Antonio Vivaldi

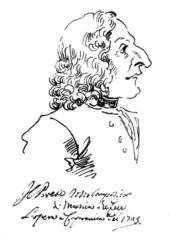
Caricature by P. L. Ghezzi, Rome (1723)

His progressive operatic style caused him some trouble with more conservative musicians such as Benedetto Marcello, a magistrate and amateur musician who wrote a pamphlet denouncing Vivaldi and his operas. The pamphlet, "Il teatro alla moda", attacks the composer even though it does not mention him directly. The cover drawing shows a boat (the San Angelo), on the left end of which stands a little angel wearing a priest's hat and playing the violin. The Marcello family claimed ownership of the Teatro San Angelo, and a long legal battle had been fought with the management for its restitution, without success. The obscure text under the engraving mentions non-existent places and names: for example, "ALDIVIVA" is an anagram of "A. Vivaldi".